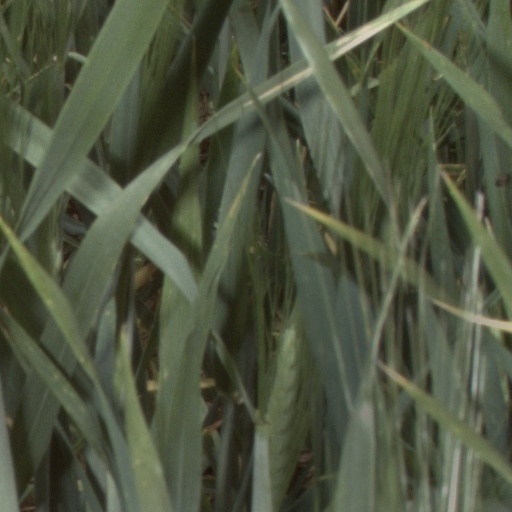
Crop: wheat